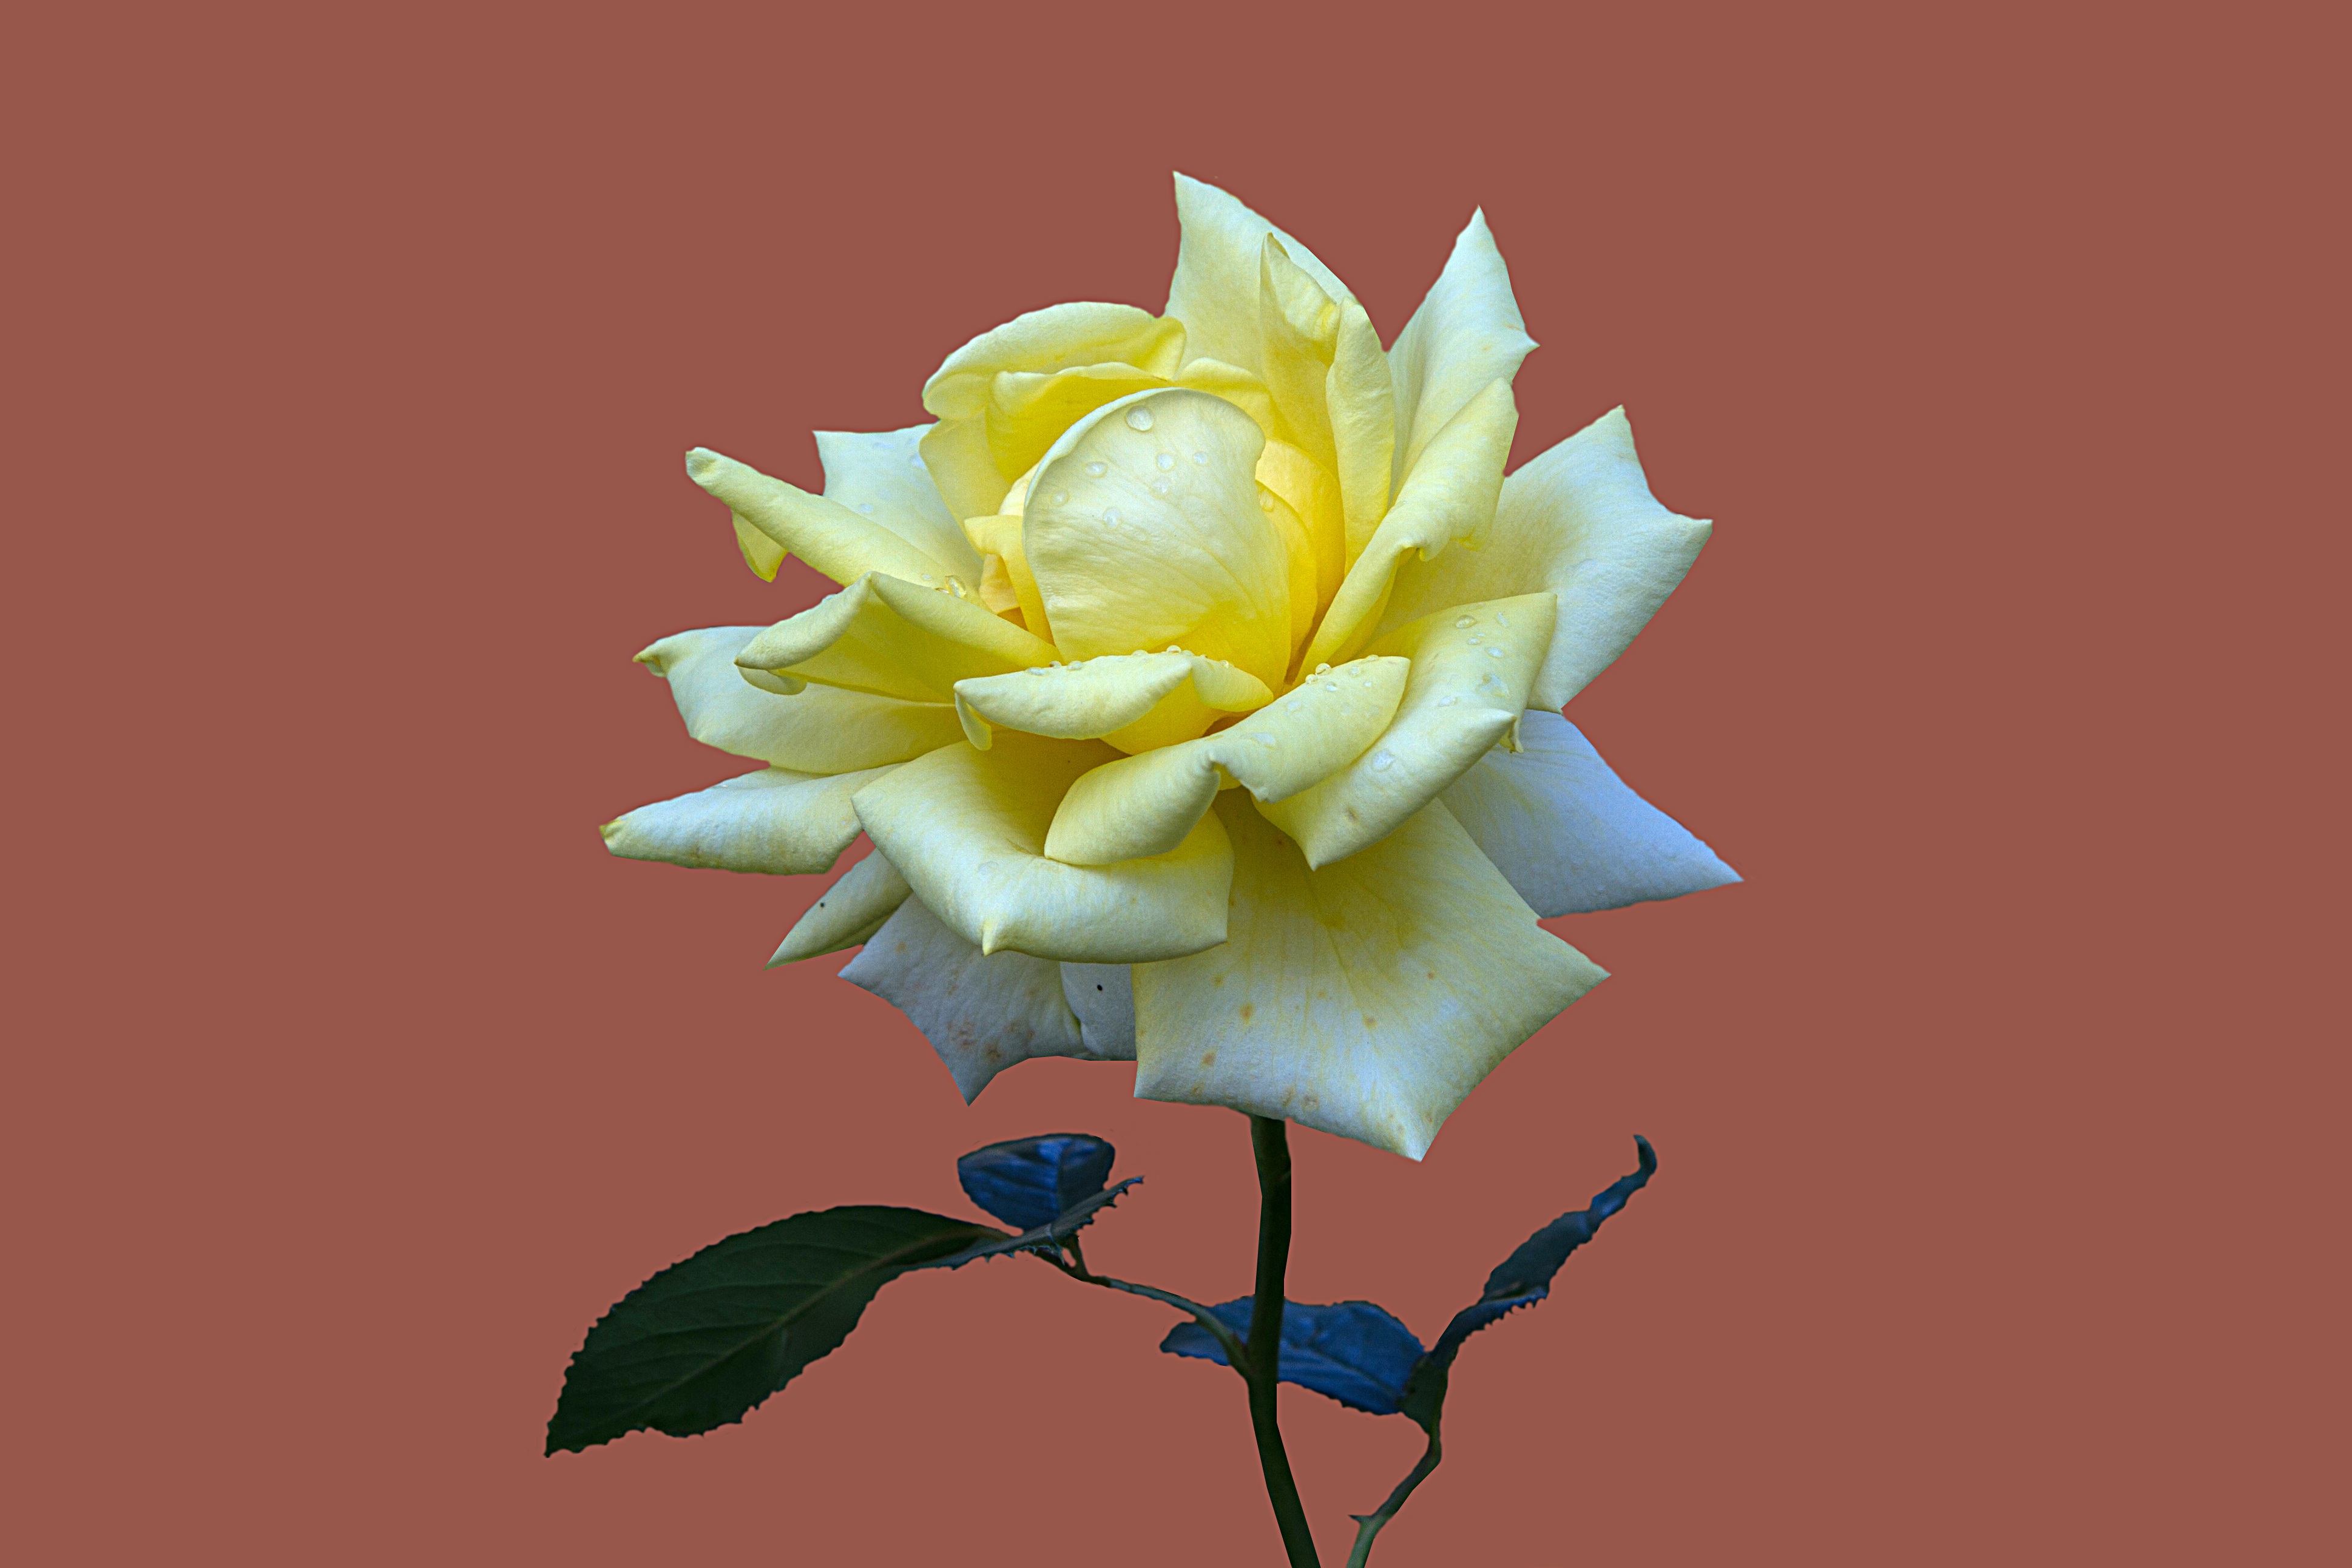
plant, flower, petal, rose, yellow, close, flora, floribunda, rose bloom, rosengarten bad kissingen, rose city bad kissingen, rose garden, floribunda berolina, bad kissingen, flowering plant, cut flowers, land plant